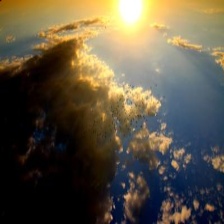
Cloud type: Stratocumulus